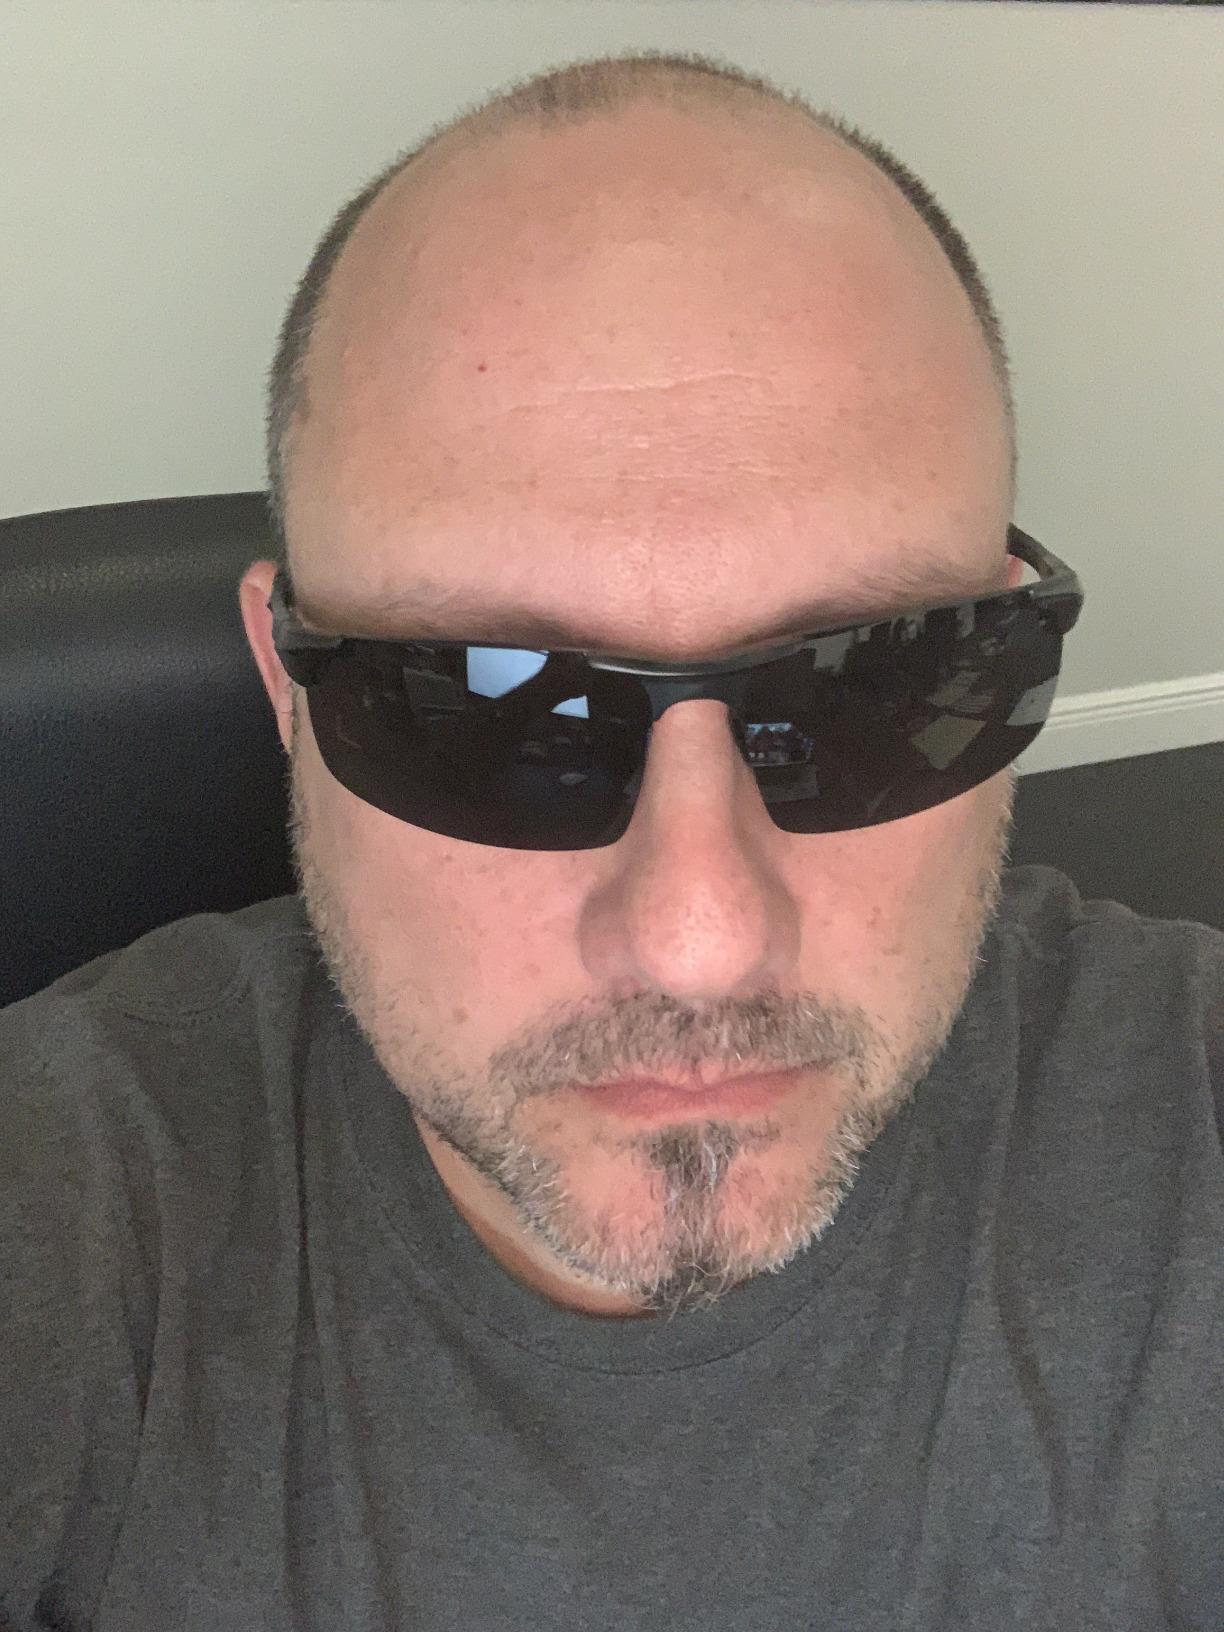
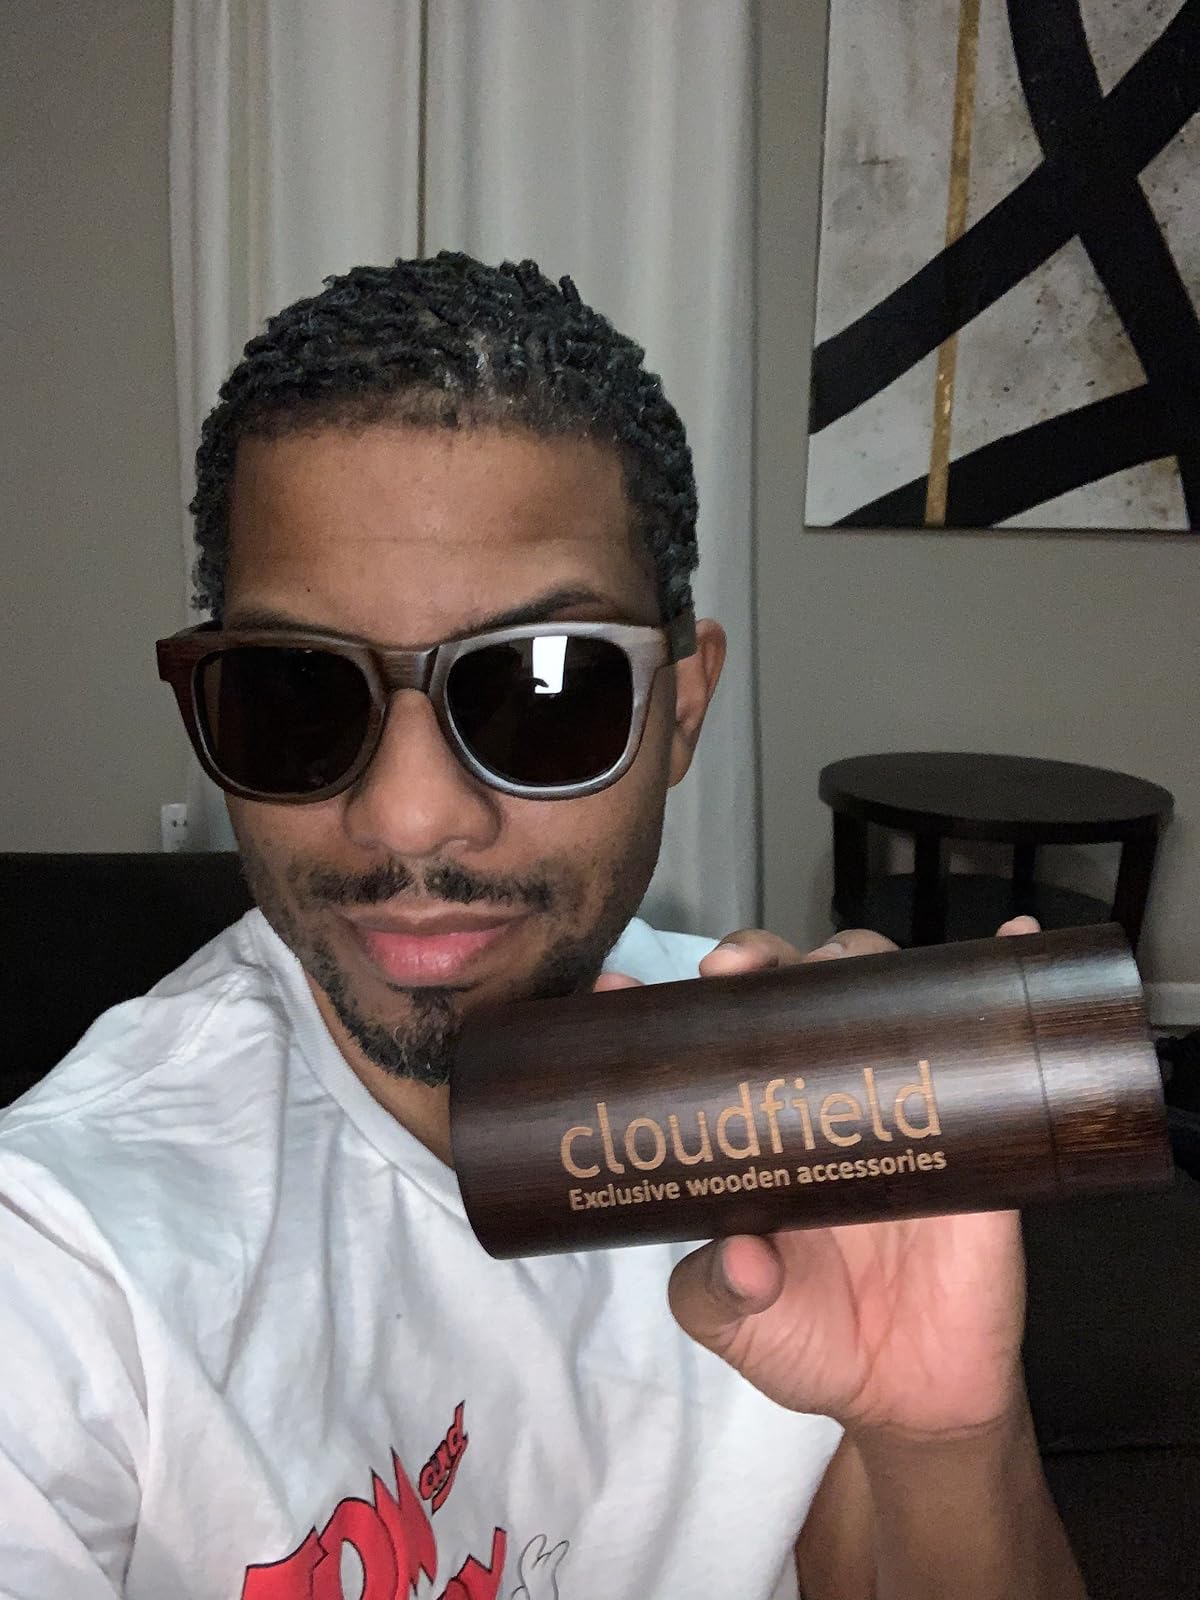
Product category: accessories_sunglasses
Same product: no